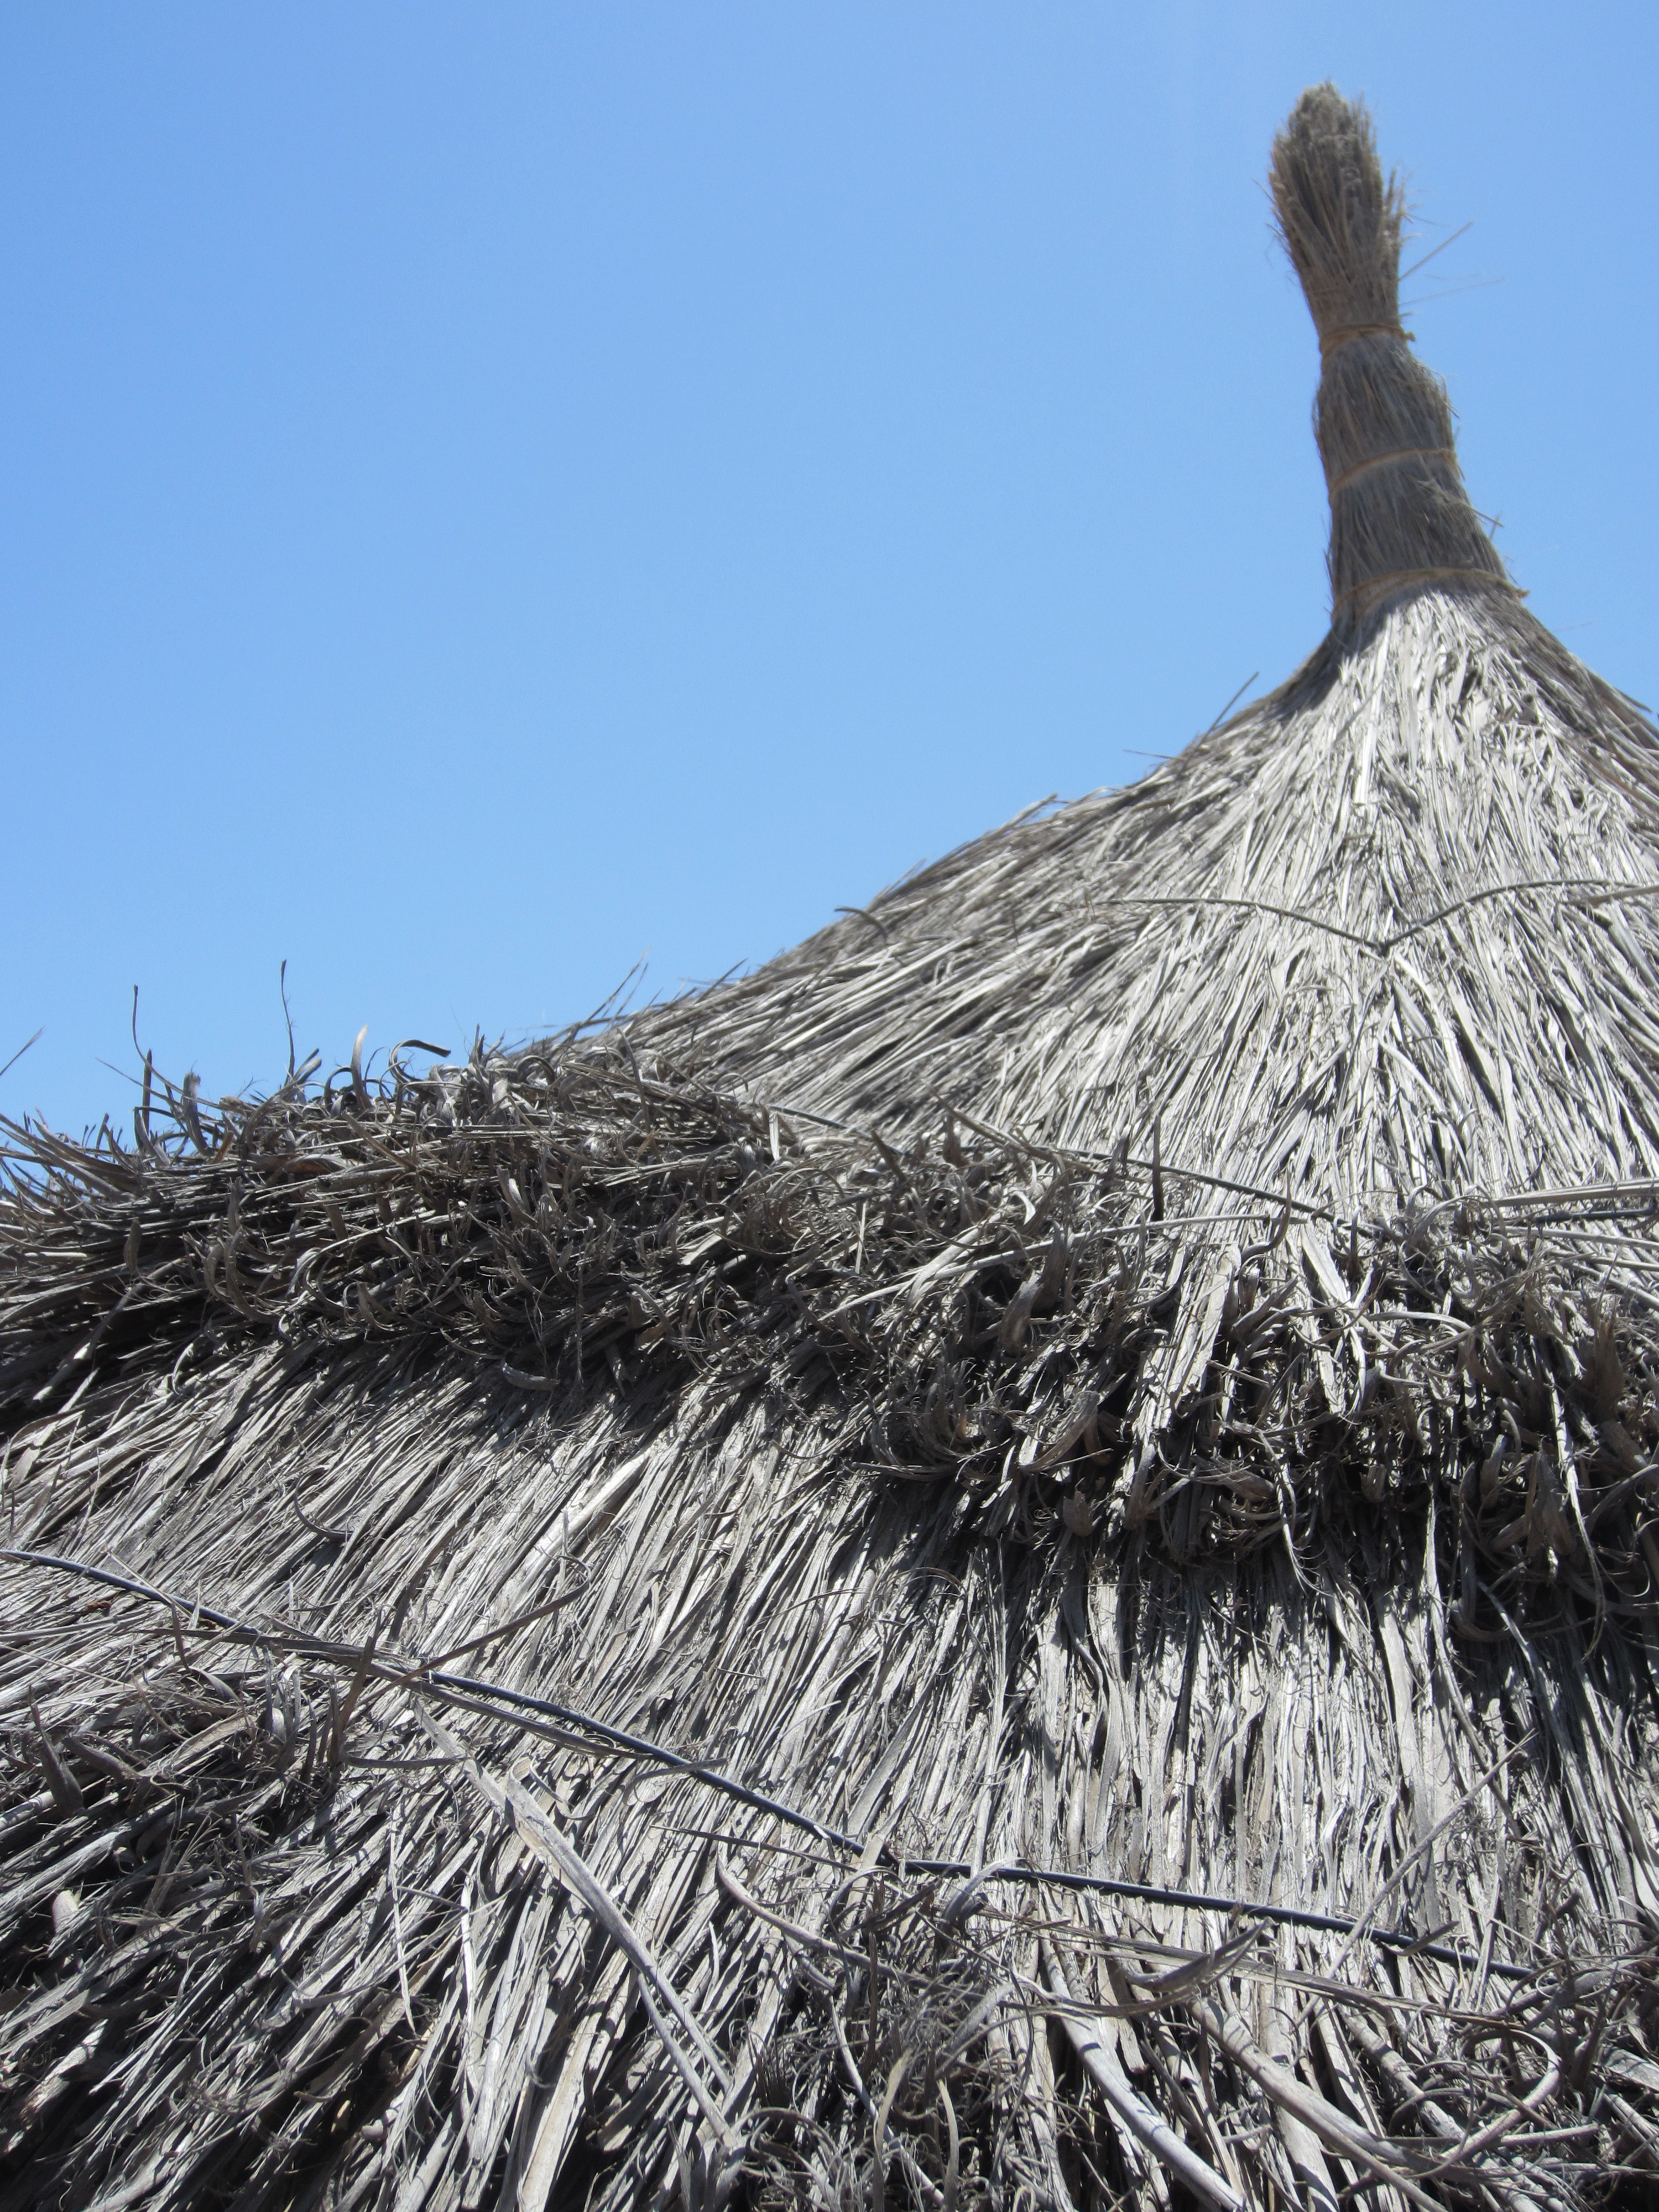
tree, mountain, snow, winter, sky, wind, tropical, holiday, soil, geology, badlands, parasol